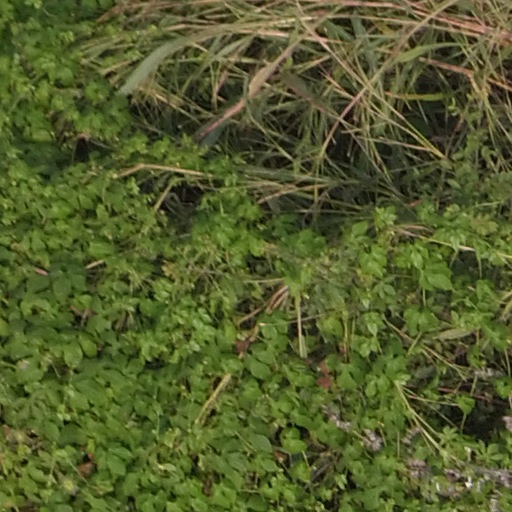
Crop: maize; corn